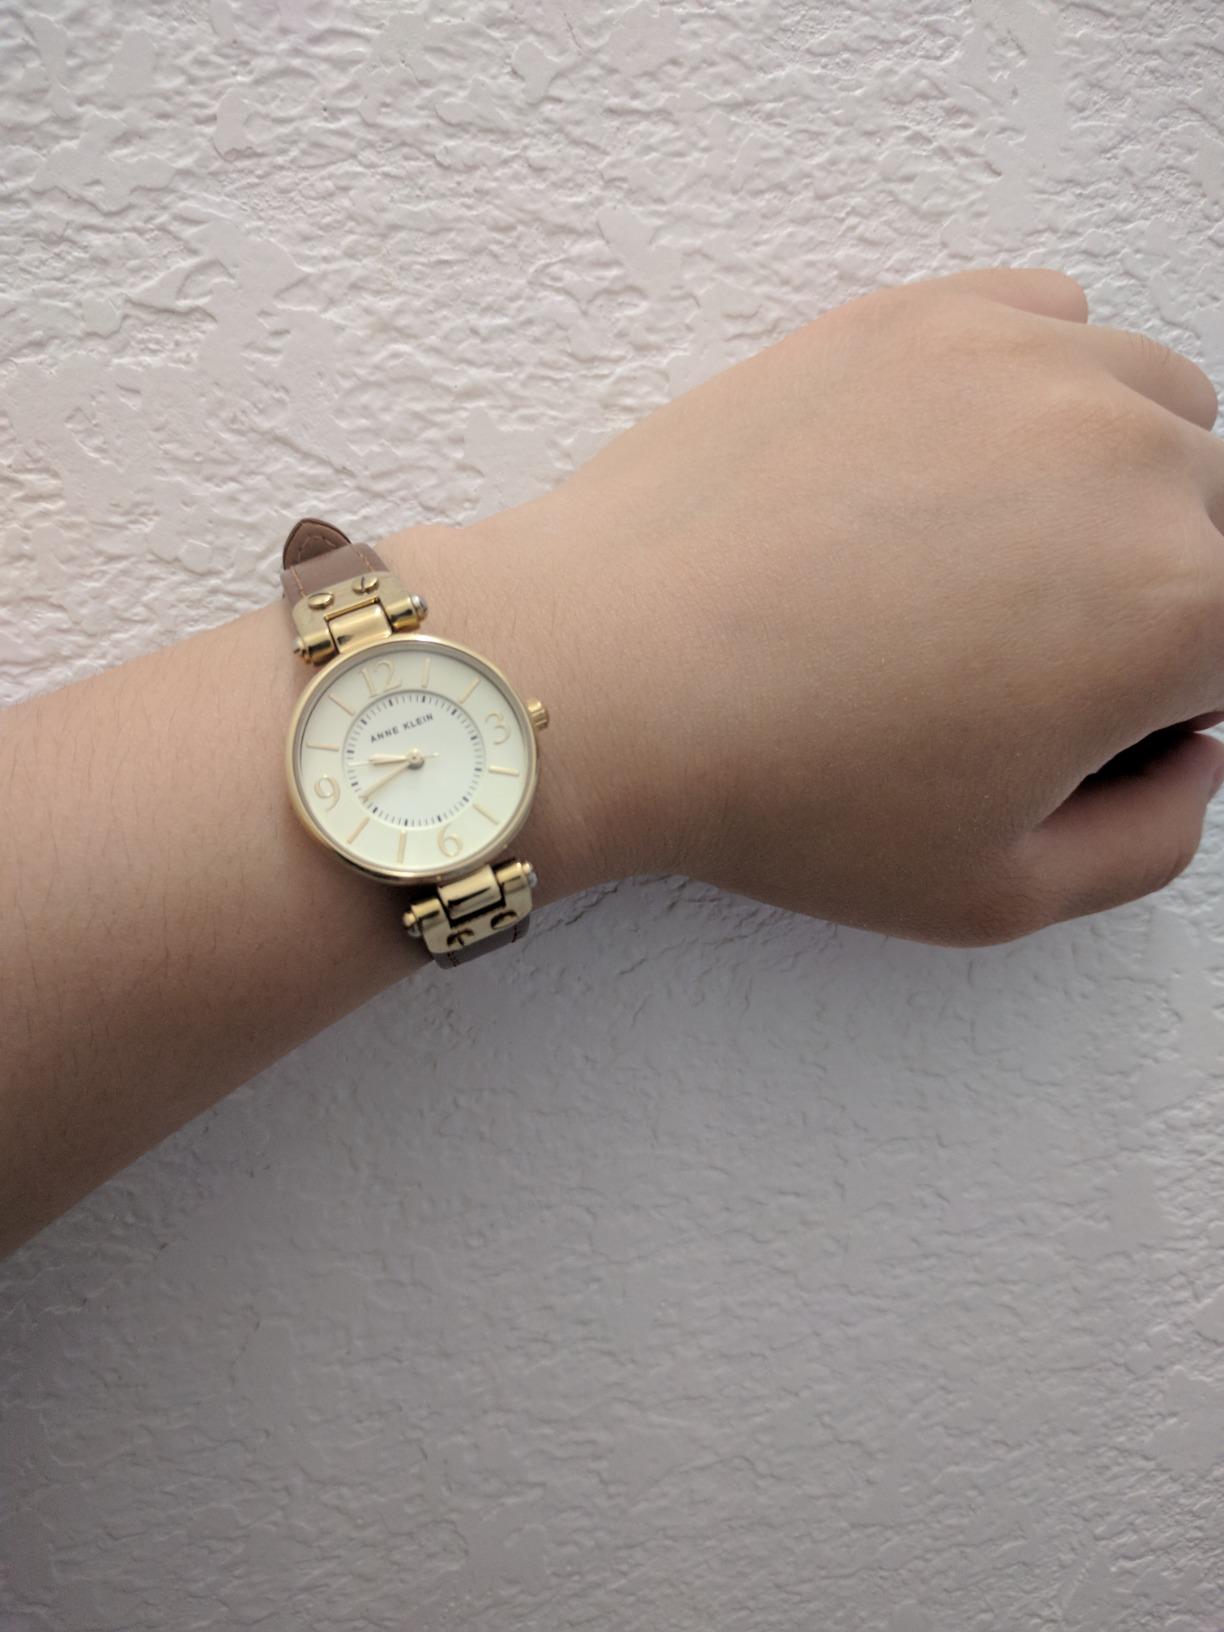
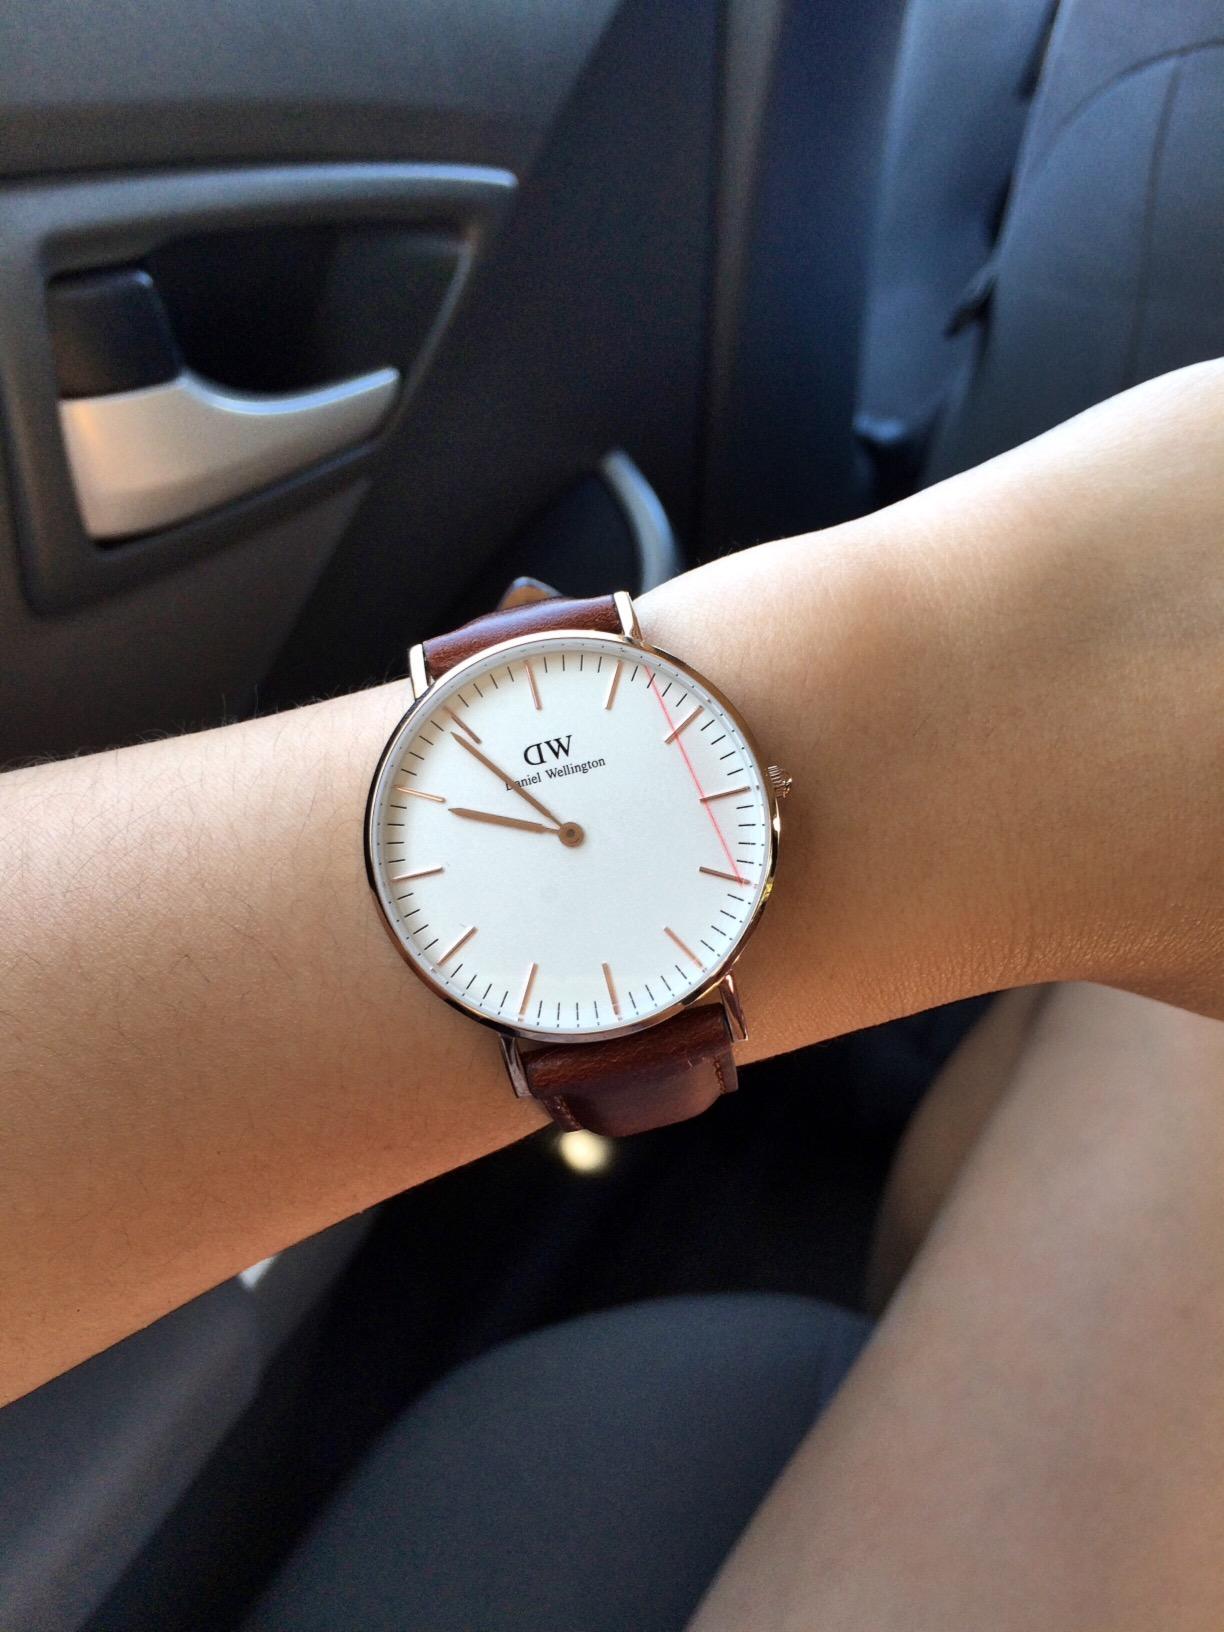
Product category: accessories_watch
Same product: no